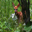
Label: deer